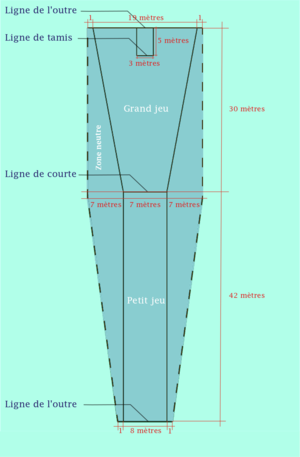
Dimension terrain de balle pelote
Le ballodrome est le terrain sur lequel on joue des jeux de gagne-terrain comme les jeux de balle pelote, longue paume ou le ballon au poing.
La balle pelote également appelée jeu de balle est un sport collectif d'extérieur, de la famille des jeux de paume, opposant deux équipes de cinq joueurs qui se renvoient une petite balle, appelée pelote, en la frappant à la main munie d'un gant.